Adela Riek Scharr

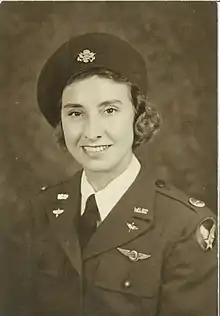
Adela Riek Scharr

Scharr was born and raised in St. Louis. She earned her bachelor's degree from Harris Teachers College (now Harris-Stowe State College) in 1929. While she was at college, she began to become interesting in flying. She started teaching in elementary schools in St. Louis after college. In 1934, she earned her master's degree in education from the University of Missouri at Columbia. Scharr started flying in 1935. In 1938, she was working as a flight instructor at Lambert Field, where she met her husband, Harold N. Scharr. The couple married in 1939 and she was forced to quit teaching after she married. In 1940, Scharr became the first woman to earn her commercial license at Lambert Field. After she was forced out of teaching public school, she went on to teach at the Civilian Pilot Training Program at St. Louis University.